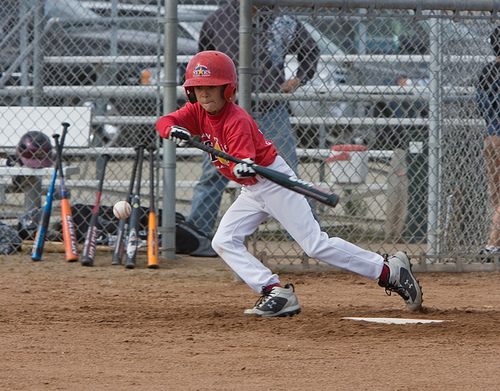
cậu bé áo đỏ đang cầm gậy bóng chày đứng trên sân đánh bóng